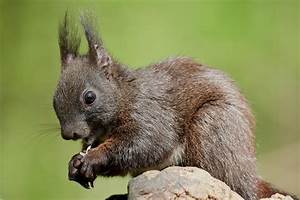
Label: scoiattolo